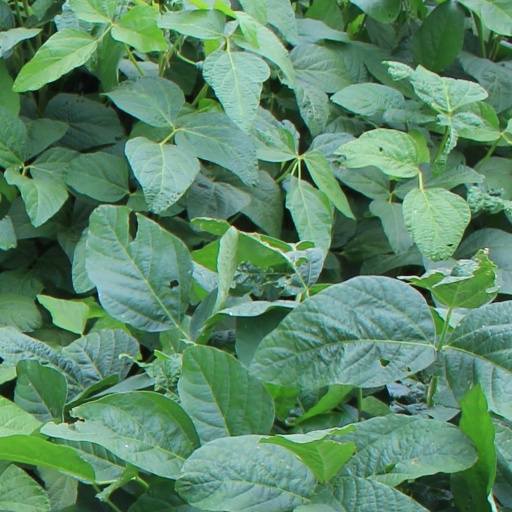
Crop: soybean